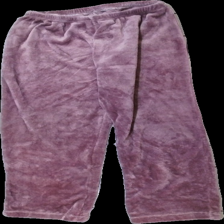
View: front
Type: Trousers
Category: Ladies
Brand: Missing
Colors: Purple
Material: 100% polyester
Cut: Regular
Size: L
Season: Winter
Damage location: bottom left
Damage 2 location: bottom right
Damage 3 location: top center
Price range: 50-100
Recommended usage: Reuse
Description: lila fleece byxor